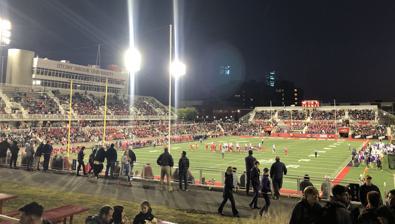
Building: Kenneth P. LaValle Stadium
Country: United States of America
Year built: 2002
Football stadium in Stony Brook, New York Kenneth P. LaValle Stadium The stadium during a football game in 2019 Former names Seawolves Stadium (2002) Location 100 Nicolls Road Stony Brook, NY 11794 Coordinates 40°55′08″N 73°07′27″W / 40.91889°N 73.12417°W / 40.91889; -73.12417 Owner Stony Brook University Operator Stony Brook Univ. Athletics Capacity 10,300 (2002–16) 12,300 (2017–present) Surface FieldTurf Current use Football Soccer Lacrosse Construction Broke ground October 25, 1999 Opened September 14, 2002 Construction cost $ 22 million ($37.3 million in 2023 dollars ) Architect Dattner Architects Structural engineer Severud Associates Services engineer Henderson Engineers, Inc. General contractor The Tyree Organization Tenants Stony Brook Seawolves ( NCAA ) teams: (2002–present) football men's and women's soccer men's and women's lacrosse Website stonybrookathletics.com/stadium The Kenneth P. LaValle Stadium is the main stadium for Stony Brook University in Stony Brook, New York , United States. Construction began in 2000 at a cost of approximately $22 million. With a capacity of 12,300 people (10,300 seating and 2,000 standing), it is the largest outdoor facility in Suffolk County . The stadium is home to the Division I Stony Brook Seawolves and their football , men's and women's soccer , men's and women's lacrosse teams. The stadium opened on September 14, 2002. It was named in honor of New York state senator Kenneth LaValle on October 19, 2002. LaValle played a key role in the development and creation of the stadium. The stadium consists of a three-tier press box on the east side, as well as six luxury suites, a press box, television and radio booths, and a camera deck on the roof. Its most recent expansion came in 2017, with the addition of 2,000 seats in the north end zone and a new concessions and restrooms facility. LaValle Stadium has hosted the 2006 and 2010 NCAA Division I Men's Lacrosse Championship quarterfinals, as well as the 2011, 2012 and 2018 NCAA Division I Women's Lacrosse Championship final fours and title games. The stadium also regularly hosts the Nassau and Suffolk County high school football championships. LaValle Stadium was listed at No. 22 on a 2012 Yahoo! Sports list of "College Football's Top 25 Toughest Places to Play". History As Stony Brook planned its transition to Division I from Division III, a new football stadium was immediately deemed necessary to replace Seawolves Field, a 1,000-seat bleacher stadium with muddy sinkholes that had existed since 1984. The first proposal in 1994 called for a $4 million multi-use stadium for football and lacrosse. However, 500 professors petitioned Governor Mario Cuomo to stop the stadium from being built along with Stony Brook's transition to Division I, because they worried a new stadium would add more traffic to the Three Villages , attract a rowdy crowd on weekends and take money from academic programs. Construction on a new stadium began in 2000. Originally slated to cost $12 million, the final structure cost $22 million and was fully supported by Stony Brook president Shirley Strum Kenny , who said she was "serious about the athletic program, serious about Division I", and expected Stony Brook to became "important" and "a contender." "Seawolves Stadium" opened on September 14, 2002, as the Stony Brook Seawolves football team faced the St. John's Red Storm in Stony Brook's first game as a Division I program. Stony Brook won 34–9, and the opening kickoff was returned for a touchdown by the Seawolves. At the time of its opening, the 8,136-seat stadium was the largest in Suffolk County, a record that is still held today. On October 19, 2002, the date of Stony Brook's Homecoming game against Sacred Heart , the stadium was renamed the Kenneth P. LaValle Stadium in honor of New York state senator Kenneth P. LaValle, a key figure in the development and creation of the $22 million facility. Before its opening, the Stony Brook Director of Marketing and Promotions for Athletics had opened up the possibility of renaming the stadium for a corporate partnership or a former president of Stony Brook University. Public criticism of the stadium's name occurred in 2009 after LaValle voted against the legalization of gay marriage in New York and in 2019 when LaValle voted against a ban on gay conversion therapy. Expansions In October 2012, Stony Brook University allocated $5.7 million for the addition of at least 2,000 seats to LaValle Stadium, bringing the seating capacity from 8,300 to 10,300, with a standing capacity of 2,000 bringing the stadium's total capacity to 12,300. New York governor Andrew Cuomo vetoed a $22 million upgrade to the stadium in 2015, money which was originally allocated for a "computational biomedicine visualization and drug development magnet facility." The Senate had attempted to change the usage of the funds in the state budget as the intended programs no longer existed. An expansion was completed in the summer of 2017 and added 2,000 seats in the north end zone, as well as a new concessions and restrooms facility. Before the 2018 season, a new turf field was installed in LaValle Stadium, also adding red end zones and a new midfield logo. November 11, 2023: Golden Apple Trophy game against rival Albany Great Danes Events hosted The front entrance of LaValle Stadium In October 2005, LaValle Stadium was chosen to be the host site for the two North Region contests in the 2006 NCAA Men's Lacrosse Championship tournament, with both of the games aired on ESPN2 . It was the first time that Stony Brook had hosted any NCAA postseason championship even since the program's move to Division I in 1999. A sold-out crowd of 8,335 attended the events. Stony Brook was again chosen to host the North Region games in the 2011 NCAA Men's Lacrosse Championship tournament quarterfinals. A sold-out crowd of 10,024 watched the 2010 NCAA Division I Men's Lacrosse Championship quarterfinals at LaValle Stadium, where No. 8-seeded Stony Brook fell 10–9 to No. 1-seeded Virginia, falling one goal short of the Final Four. LaValle Stadium first hosted the Final Four and championship game of the NCAA women's lacrosse tournament in 2011, after three consecutive seasons of being held at Towson University 's Johnny Unitas Stadium . A crowd of 8,011 witnessed Northwestern beat Maryland in the title game. The event resulted in 20,000 people visiting the Stony Brook region and $100,000 in hotel revenue. Stony Brook was chosen to host the 2012 Final Four as well. The Final Four returned to Stony Brook in 2018. LaValle Stadium was set to host three games of the 2020 Premier Lacrosse League (PLL) season, including a nationally televised game on NBC in June, but due to the COVID-19 pandemic, the league held its season in a bubble in Utah instead. Attendance records The most attended game in Kenneth P. LaValle Stadium history occurred on October 5, 2019, when 12,812 showed up for a Homecoming game against James Madison in which Stony Brook lost, 45–38, in overtime. LaValle Stadium in 2019 LaValle Stadium during its most-attended game Highest attendance at Kenneth P. LaValle Stadium (football) Rank Attendance Date Game result 1 12,812 Oct. 5, 2019* 24 Stony Brook 38, 2 James Madison 45 (OT) 2 12,701 Oct. 20, 2018* 18 Stony Brook 52 , Rhode Island 14 3 12,311 Oct. 14, 2017* Stony Brook 38 , 12 New Hampshire 24 4 12,221 Oct. 15, 2016* Stony Brook 14 , Rhode Island 3 5 12,177 Oct. 17, 2015* Stony Brook 14, Towson 21 6 11,301 Sept. 27, 2014* Stony Brook 21, William & Mary 27 (OT) 7 11,224 Oct. 5, 2013* Stony Brook 21 , Bryant 13 8 10,278 Sept. 22, 2012* Stony Brook 32 , Colgate 31 9 10,252 Aug. 28, 2014 Stony Brook 7, Bryant 13 10 9,652 August 29, 2019 Stony Brook 35 , Bryant 10 11 8,286 November 26, 2011 22 Stony Brook 31 , Albany 28 12 8,278 September 24, 2011* Stony Brook 37 , Lafayette 20 13 8,132 September 14, 2002 Stony Brook 34 , St. John's 9 14 8,102 September 16, 2017 Stony Brook 45 , Sacred Heart 7 15 7,896 November 19, 2011 Stony Brook 41 , 16 Liberty 31 16 7,859 September 28, 2013 Stony Brook 21, 3 Towson 35 17 7,833 September 24, 2016 20 Stony Brook 10, Sacred Heart 38 18 7,720 September 29, 2018 18 Stony Brook 29 , 13 Villanova 27 19 7,694 October 7, 2017 23 Stony Brook 20, Delaware 24 20 7,432 October 9, 2010* Stony Brook 27 , VMI 9 Asterisks indicate Homecoming games. See also List of NCAA Division I FCS football stadiums References